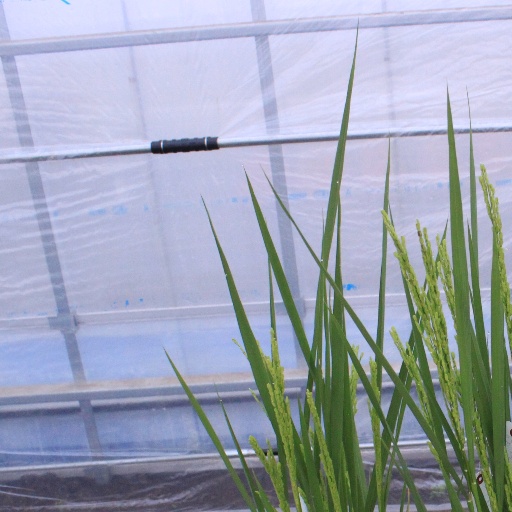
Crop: rice